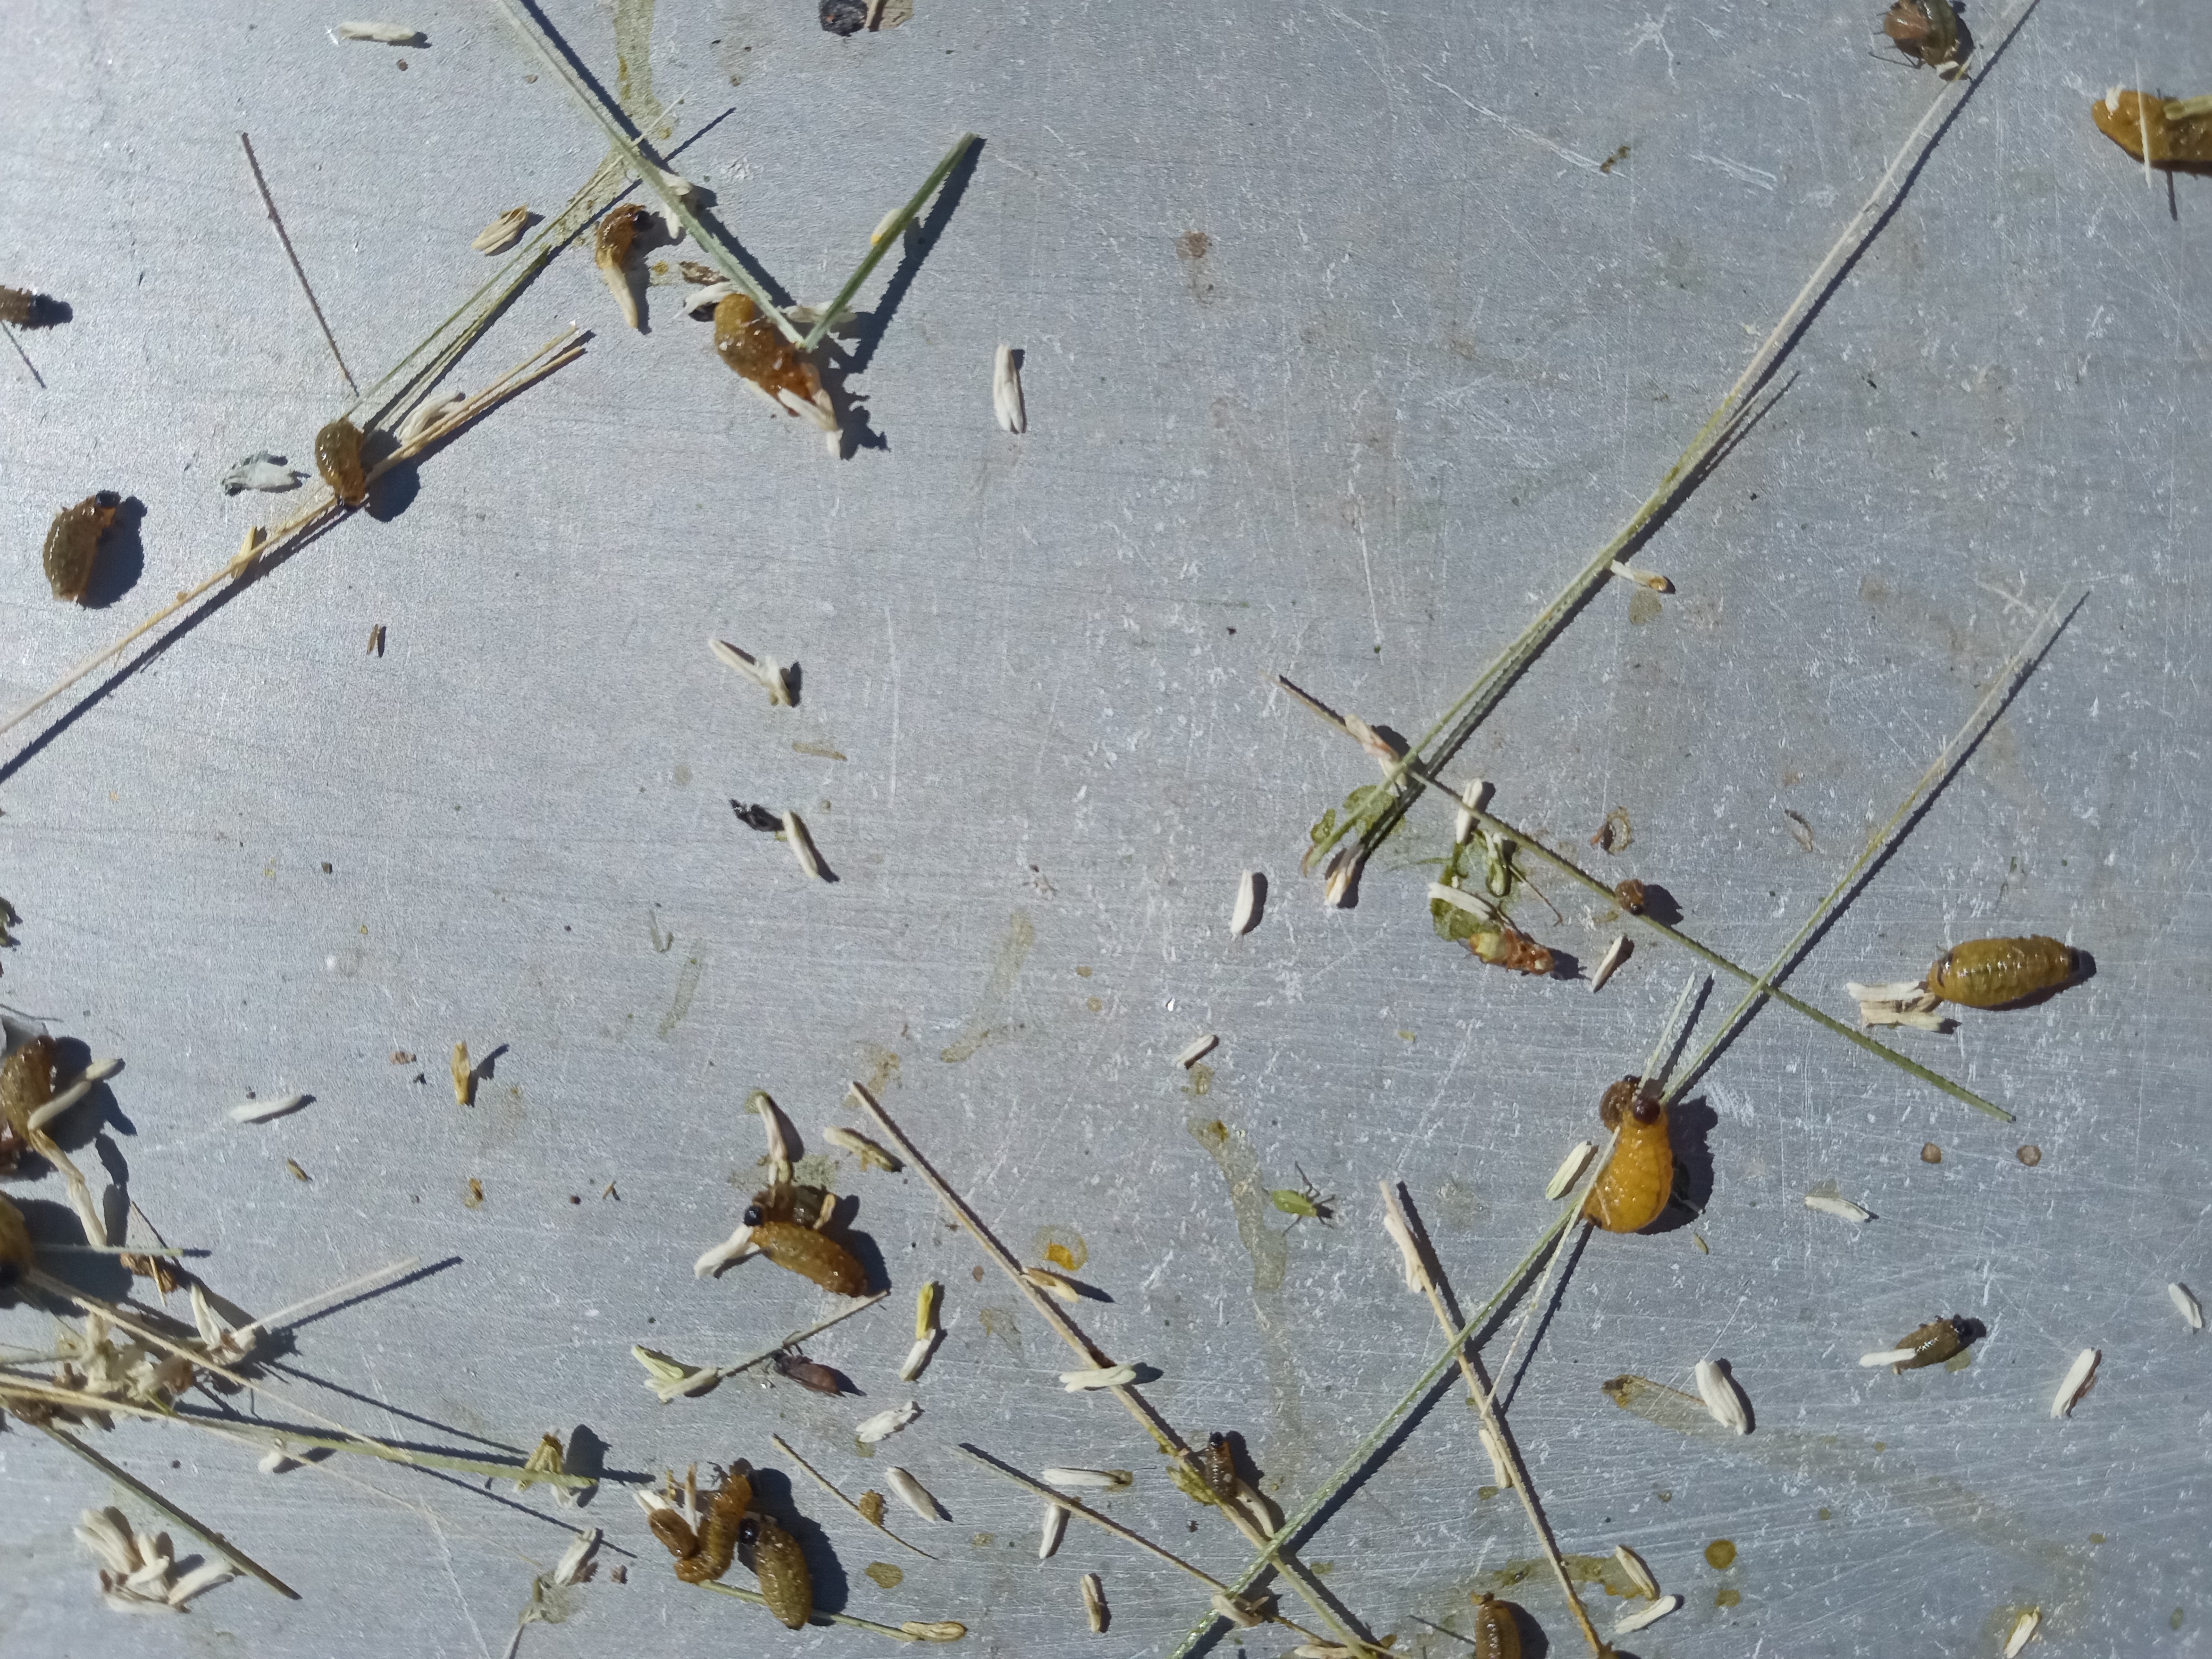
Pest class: cereal_leaf_beetle